Buggoh

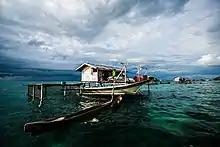
A "buggoh" (foreground) in Bohey Dulang Island, Sabah, Borneo

Buggoh is a type of small dugout canoe of the Sama-Bajau people of the Philippines. They are made from a single log hollowed into a canoe with a rounded bottom. It is equal-ended, with the prow and the stern dropping straight down or sloping outward. They are sometimes equipped with two outrigger floats. They are usually around long. It is also known by various other names, including boggo', buggoh jungalan, buggoh-buggoh, or beggong.